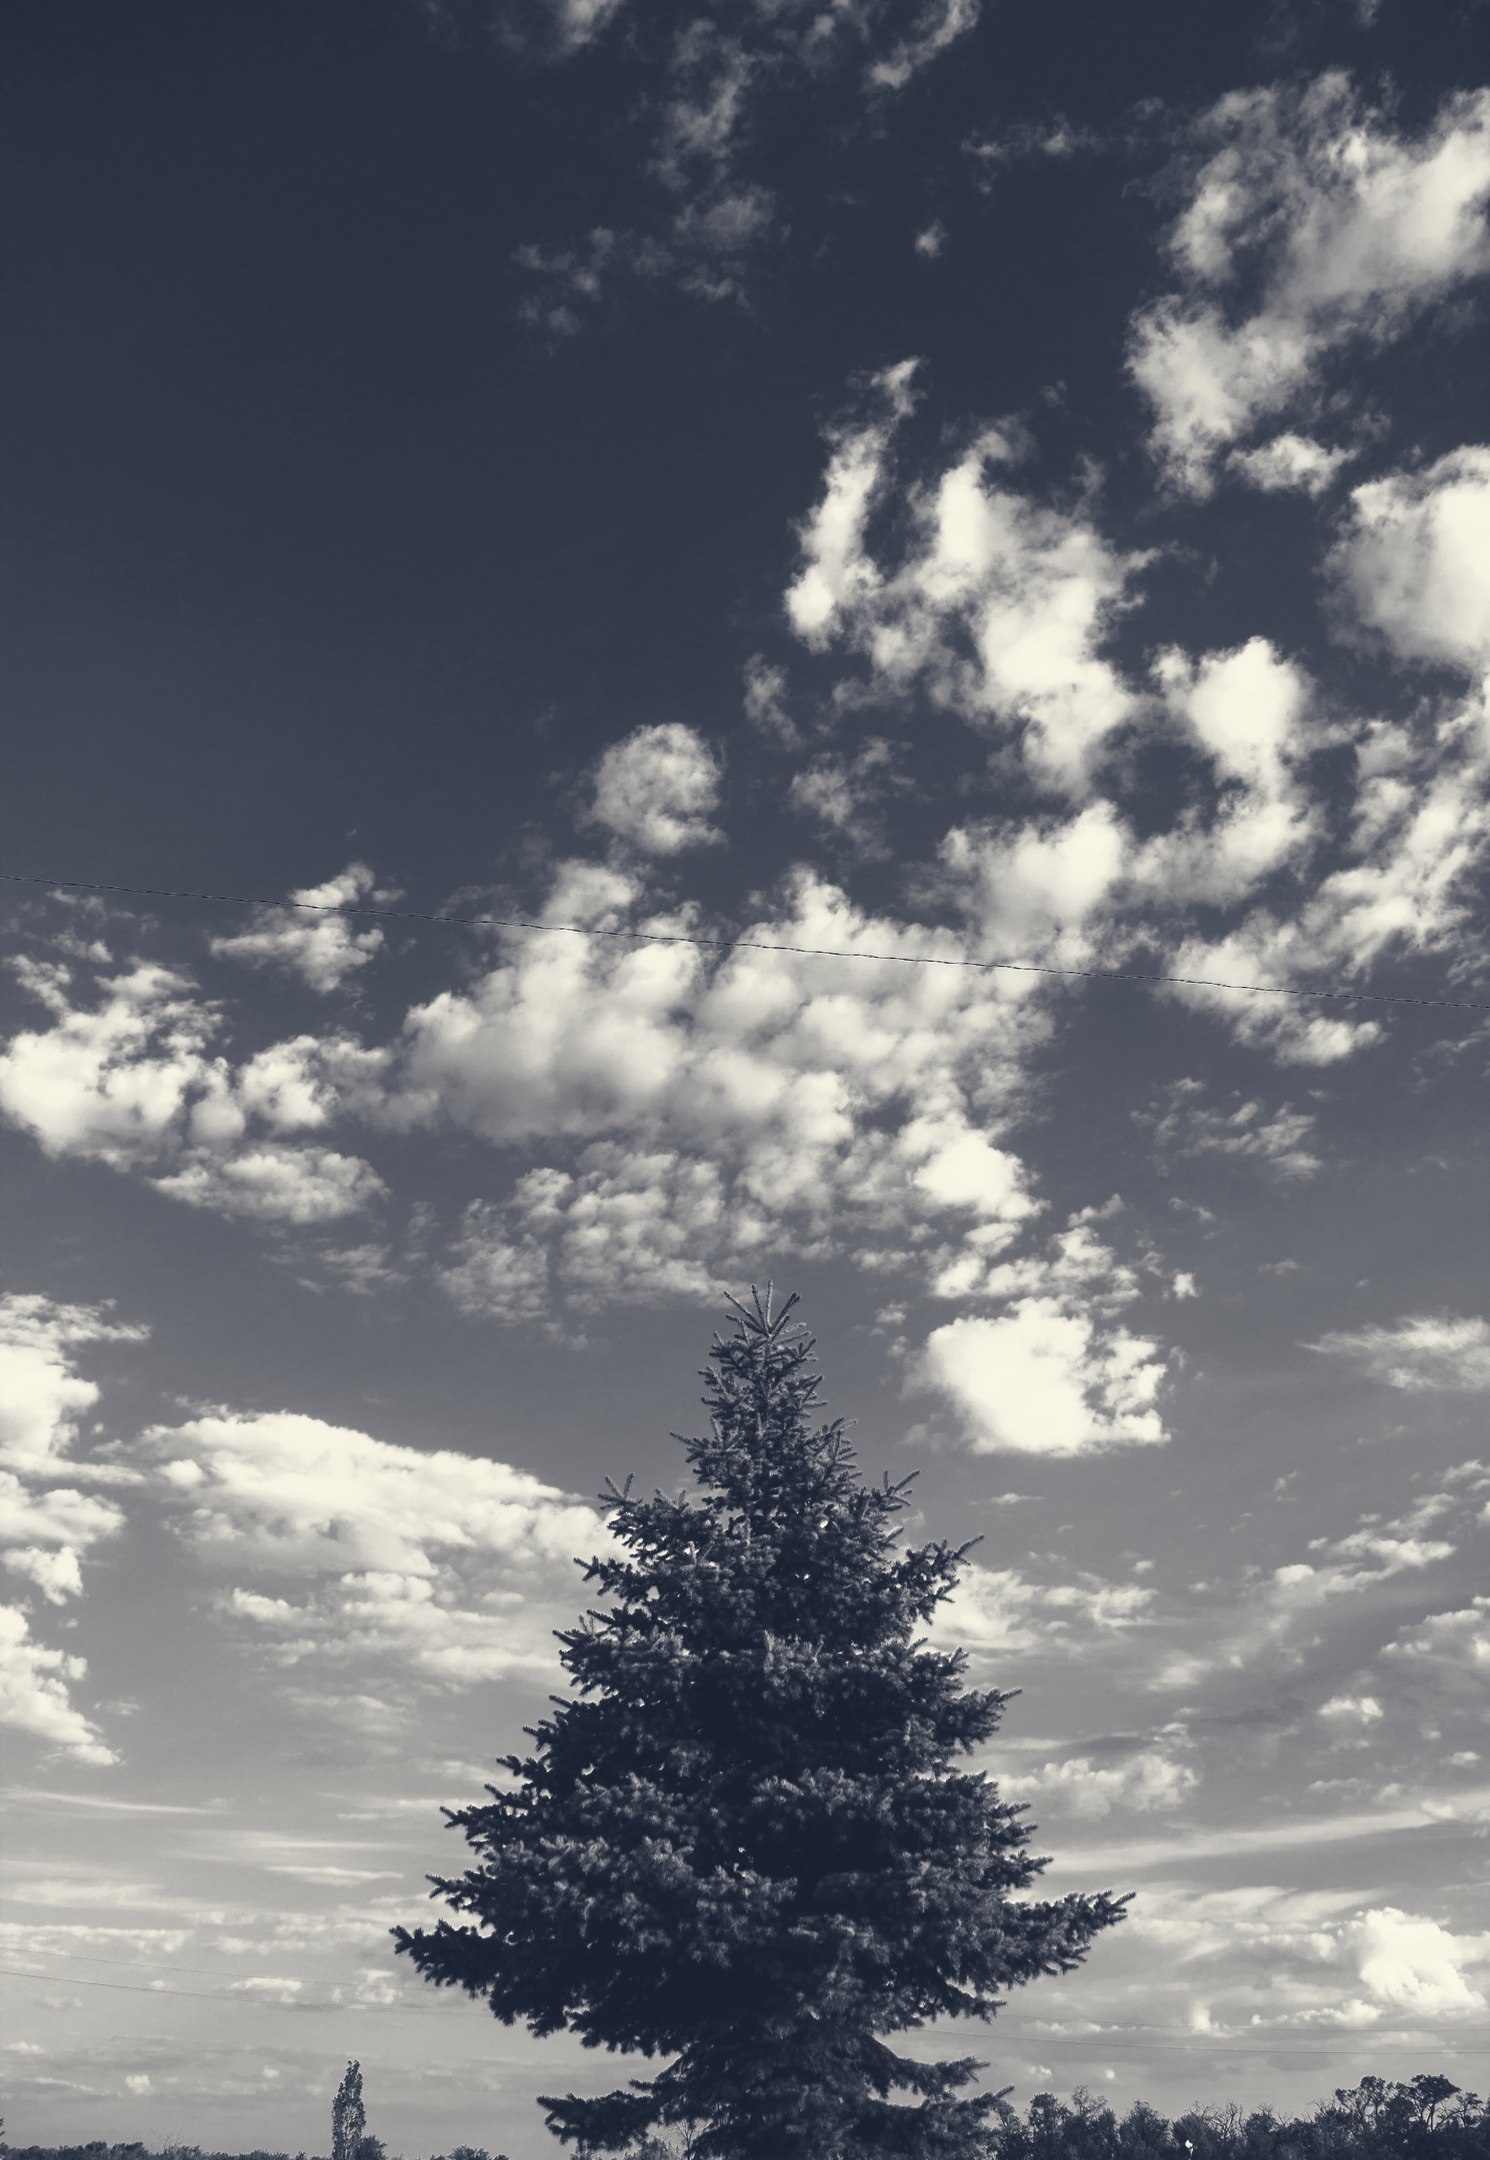
tree, horizon, mountain, snow, cloud, sky, sunlight, atmosphere, dusk, cumulus, monochrome, meteorological phenomenon, atmosphere of earth, woody plant